Mary Kom (film)

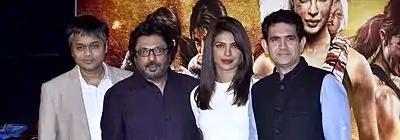
CEO of Viacom 18 Motion Pictures Ajit Andhare, Bhansali, Chopra, and Kumar at the trailer launch of "Mary Kom"

Before filming began, Chopra prepared for three months. The preparations included building the physique of a boxer and learning the sport. Samir Jaura was brought in to train Chopra. At that time, she was busy dubbing for "Krrish 3" (2013), and filming for "Gunday" (2014). It was then decided that Jaura would accompany her to film shoots, so that continuity in training could be maintained. Though he did not get a chance to meet Kom, he used her videos to study her body language and prepare a workout plan for Chopra, who started training in April 2013. She found it hard to train vigorously to attain a boxer's physique. She was put on a low-carb, high-protein diet. "As a girl it was very difficult to build those muscles. I had to build in three months what Mary did in 15 years", she said in an interview with "Deccan Chronicle."